National Register of Historic Places listings in Northeast Philadelphia

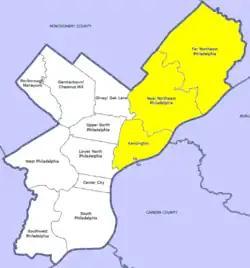
Location of Northeast Philadelphia in Philadelphia

This is intended to be a complete list of the properties and districts on the National Register of Historic Places in Northeast Philadelphia, Pennsylvania, United States. The locations of National Register properties and districts for which the latitude and longitude coordinates are included below, may be seen in an online map.